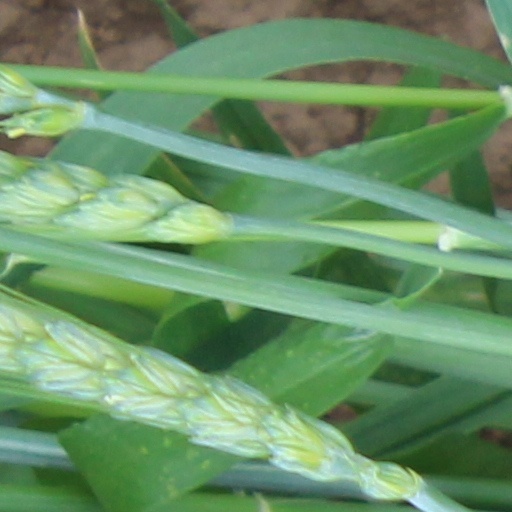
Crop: wheat